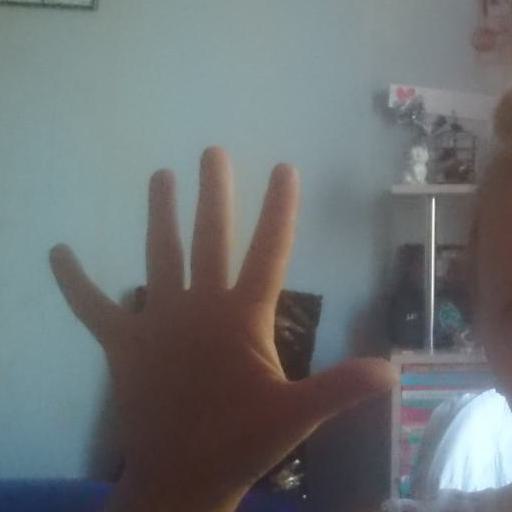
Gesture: palm